New India Assurance

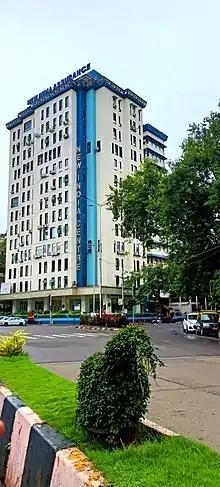
New India Centre Building, Cooperage Road, Mumbai, Maharashtra

The New India Assurance Co. Ltd. ("NIACL") is an Indian public sector insurance company owned by the Government of India and administered by the Ministry of Finance. Headquartered in Mumbai, it is the largest nationalised general insurance company of India based on gross premium collection inclusive of foreign operations. It was founded by Sir Dorabji Tata in 1919, and was nationalized in 1973.